Acharya S

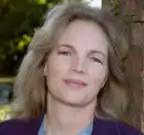
Publicity photo of Murdock

Dorothy Milne Murdock (March 27, 1960 – December 25, 2015), better known by her pen names Acharya S and D. M. Murdock, was an American writer supporting the Christ myth theory, which asserts that Jesus never existed as a historical person, but was rather a mingling of various pre-Christian myths, solar deities and dying-and-rising deities.